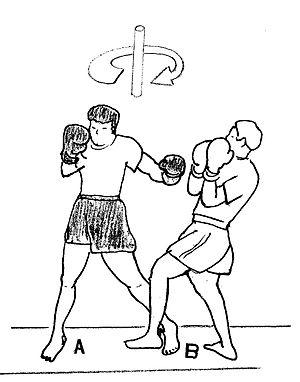
Nous présentons ici un recueil de termes techniques des boxes modernes dites « sportives » associés à leurs définitions. La définition du mot est la plupart du temps donnée dans le contexte dans lequel il est utilisé, ou le domaine auquel il se rapporte. Ce glossaire de la boxe n’aborde pas les mots des boxes ancestrales et celles dites « martiales ».